Obscurantism

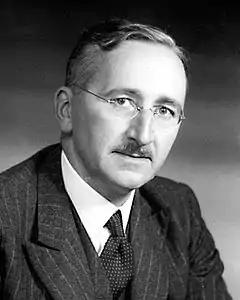
The economist Friedrich August von Hayek

In the article "Why the Future Doesn't Need Us" (April 2000), the computer scientist Bill Joy, then chief scientist at Sun Microsystems, in the sub-title of the article proposed that: "Our most powerful twenty-first-century technologies—robotics, genetic engineering, and nanotech—are threatening to make humans an endangered species", and said that: